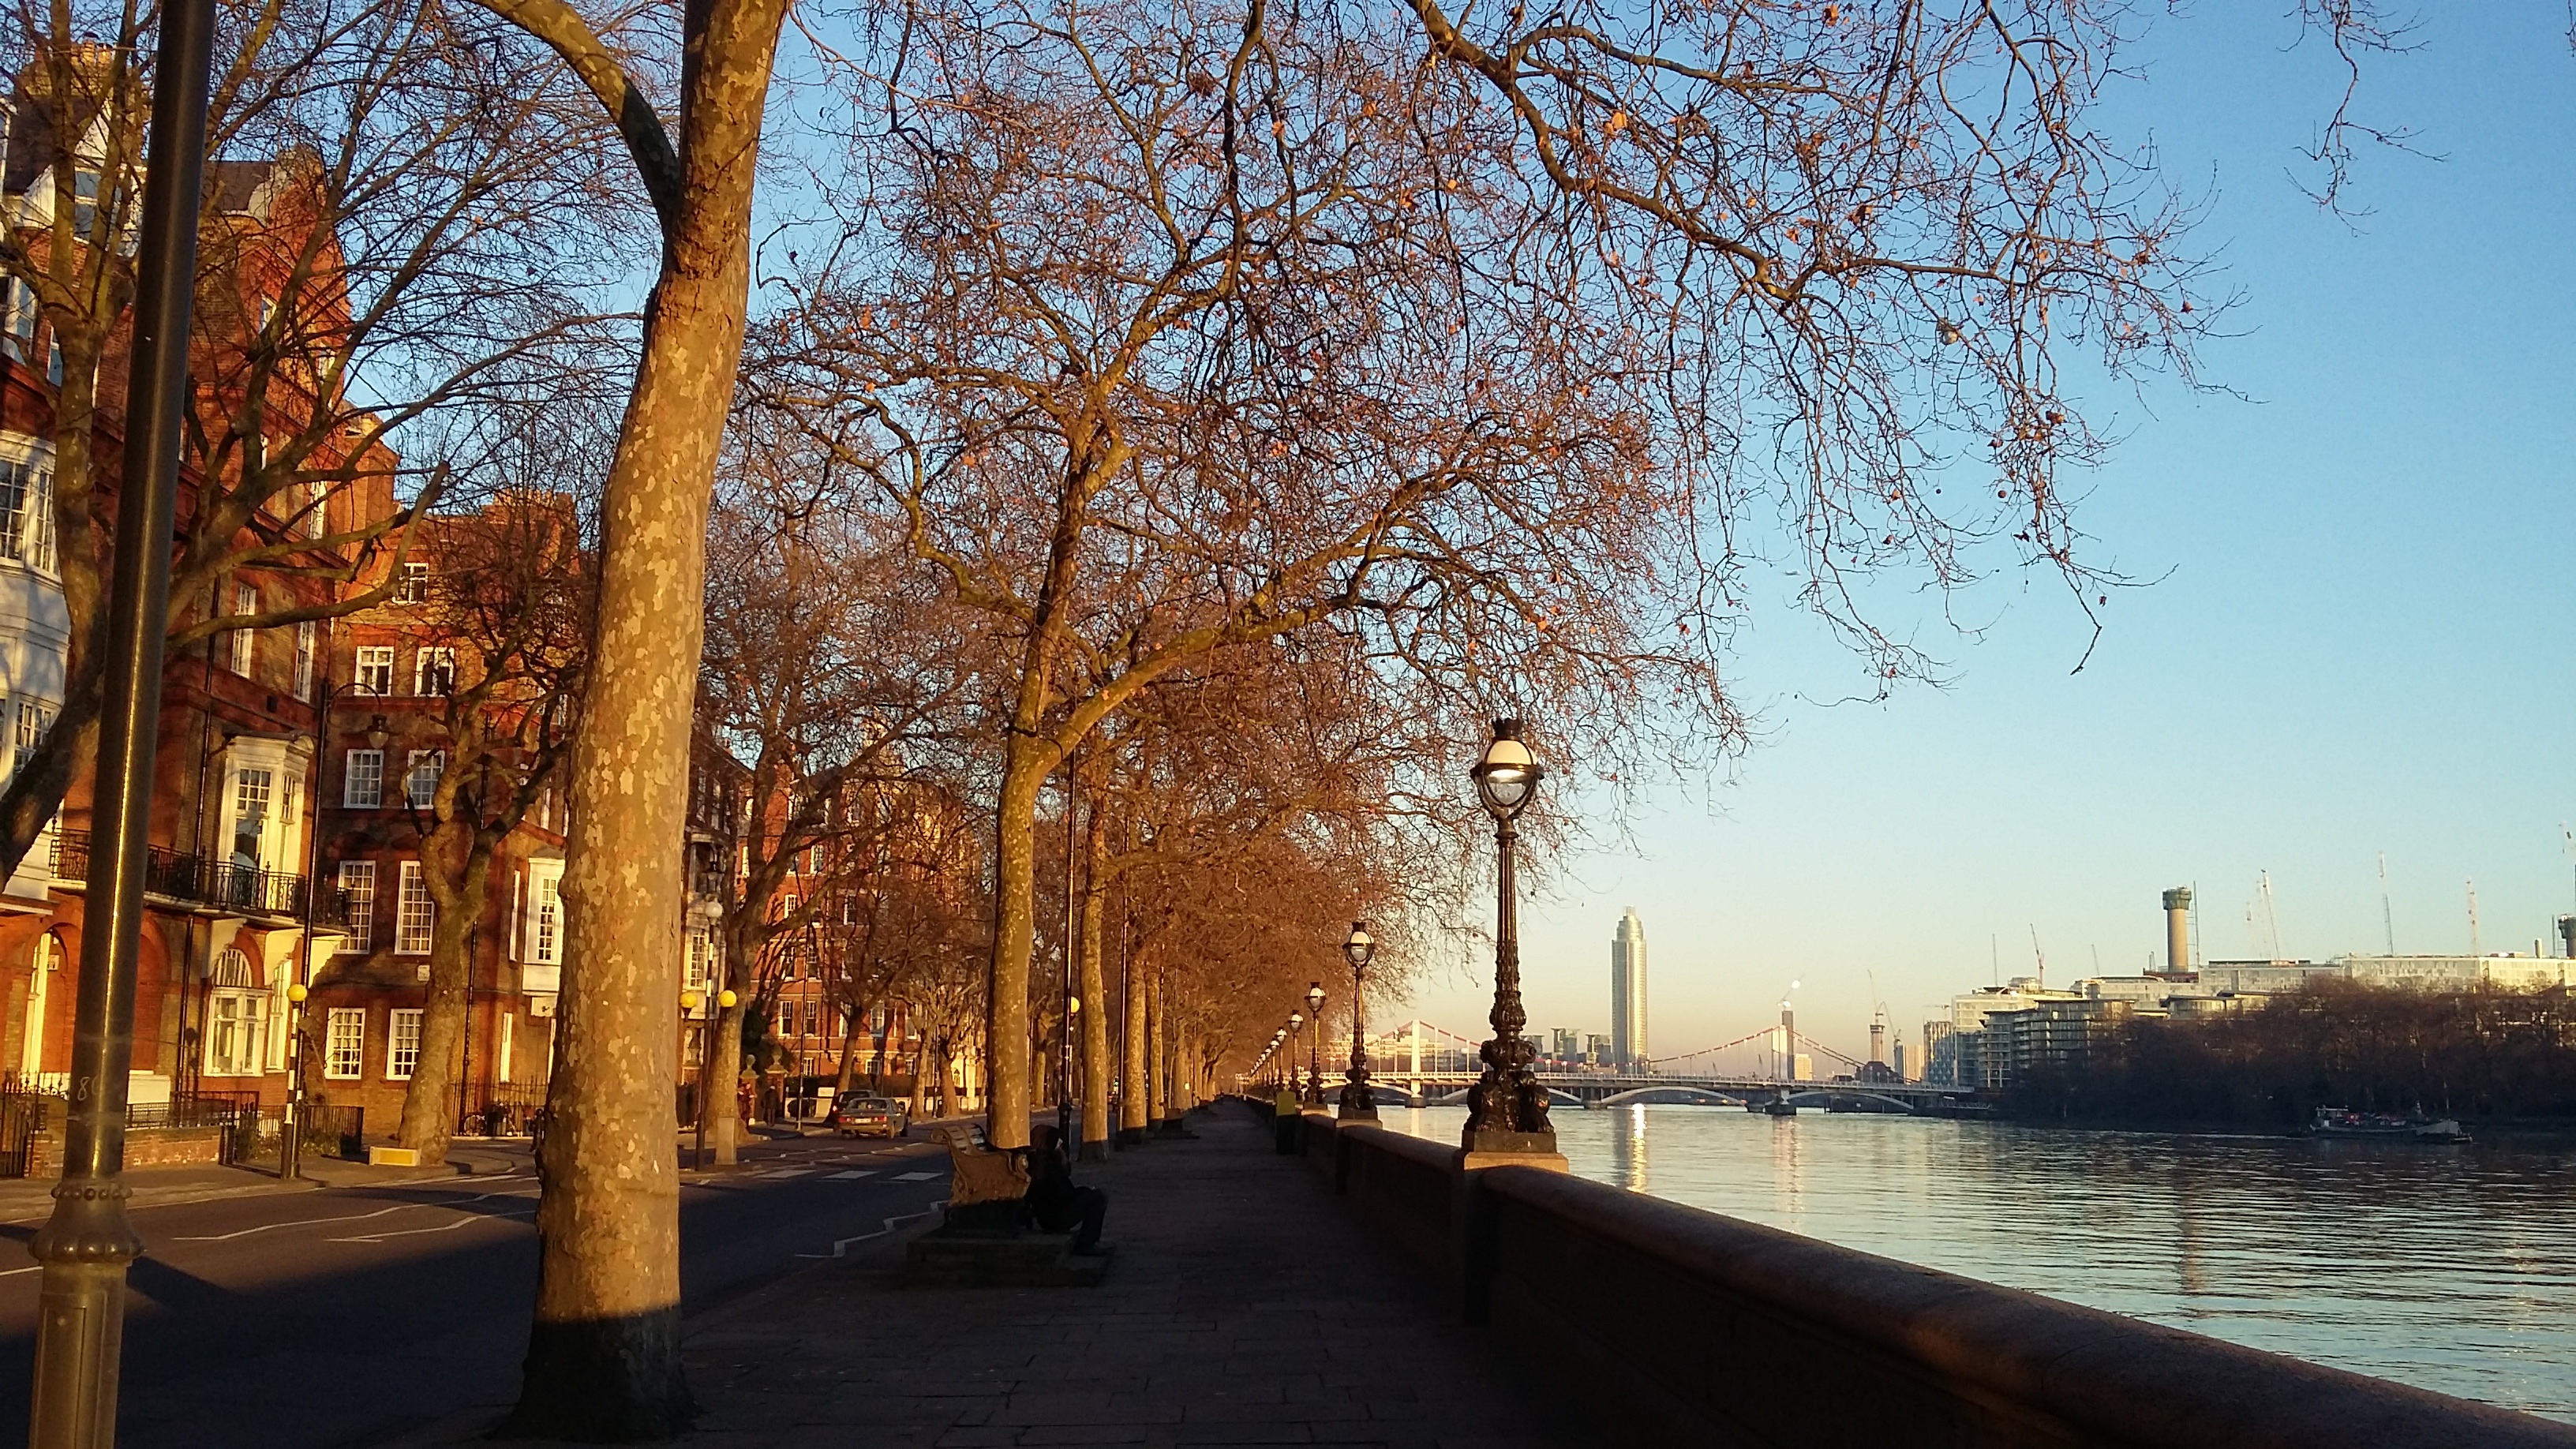
tree, winter, sunlight, morning, leaf, river, canal, dusk, evening, reflection, autumn, silence, still life, season, waterway, london, scape, chelsea, riverside, atmospheric phenomenon, woody plant, thames coast